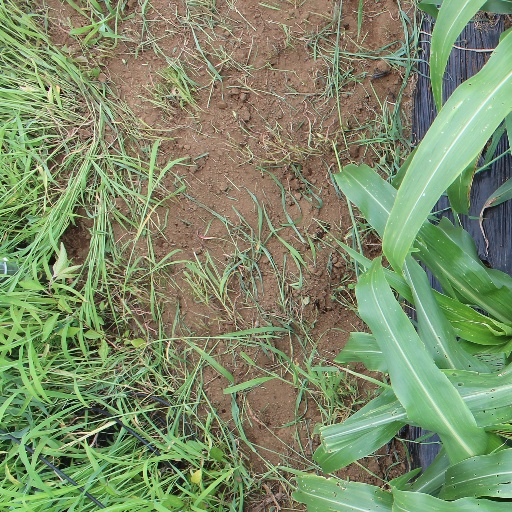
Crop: sorghum